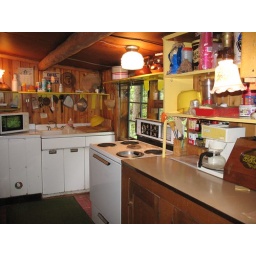
The tiny kitchen of the old cabin. Note the &amp;quot;Equal Opportunity Kicthen&amp;quot; sign above the sink.